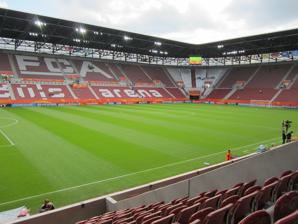
Building: Augsburg Arena
Country: Germany
Year built: 2009
Football stadium in Augsburg, Germany WWK Arena Former names Augsburg Arena (2006–2009) Impuls Arena (2009–2011) SGL Arena (2011–2015) Location Augsburg , Germany Coordinates 48°19′23″N 10°53′10″E / 48.32306°N 10.88611°E / 48.32306; 10.88611 Owner FC Augsburg Capacity 30,660 (league matches), 28,367 (international matches) Surface grass Construction Opened 26 July 2009 Construction cost €45 million Architect Bernhard & Kögl Tenants FC Augsburg (2009–present) Germany national football team (selected matches) Augsburg Arena , currently known commercially as the WWK Arena ( German pronunciation: [ˌveːveːˈkaː ʔaˌʁeːnaː] ; officially stylised as WWK ARENA , also "Schwabenstadion"), is a football stadium in Augsburg , Bavaria , Germany. It is used mostly for football matches and hosts the home matches of FC Augsburg . The stadium has a capacity of 30,660 with 19,060 seats and standing room for 11,034. A second phase of construction could expand capacity to 49,000 in the future. It replaced the club's previous home stadium, Rosenaustadion . FC Augsburg played their first match in the new stadium in 2009 During the time of designing and constructing the stadium, it was called "Augsburg Arena" [ˈaʊksbʊʁk ʔaˌʁeːna] . It was opened as "Impuls Arena" ( [ɪmˈpʊls ʔaˌʁeːna] , officially stylised as impuls arena ), and was renamed "SGL Arena" ( [ˌɛsɡeːˈʔɛl ʔaˌʁeːna] , officially stylised as SGL arena ) after SGL Carbon acquired the naming rights for the structure in May 2011. The contract had a term of seven years and began on 1 July 2011. On 1 July 2015 the stadium naming rights were acquired by WWK, an insurance company, changing the official name of the stadium to "WWK ARENA". Augsburg was one of the official host cities of the 2010 FIFA U-20 Women's World Cup and the subsequent 2011 FIFA Women's World Cup . The Impuls arena was the location of several matches during the group stage and the quarterfinals. During the FIFA-competitions it was renamed "FIFA Women's World Cup Stadium Augsburg". The stadium has hosted one Germany national team game and was nicknamed the "Anfield of the B17 highway" following FCA's 2016 Europa League Last 32 First Leg clash with Liverpool. WWK Arena is the first climate-neutral football stadium in the world. The carbon neutrality was achieved by six ecological heat pumps (40 m deep), which produce the desired temperature via heat exchangers. A bio natural gas boiler also supplies the necessary energy during peak load times at a game. In 2017, a new stadium facade will be made for the WWK Arena. 2011 FIFA Women's World Cup Date Time ( CET ) Team #1 Result Team #2 Round Spectators 29 June 2011 15:00 Norway 1–0 Equatorial Guinea Group D 12,928 2 July 2011 14:00 North Korea 0–1 Sweden Group C 23,768 5 July 2011 18:15 England 2–0 Japan Group B 20,777 10 July 2011 13:00 Sweden 3–1 Australia Quarter-finals 24,605 Gallery The SGL Arena in 2009 References